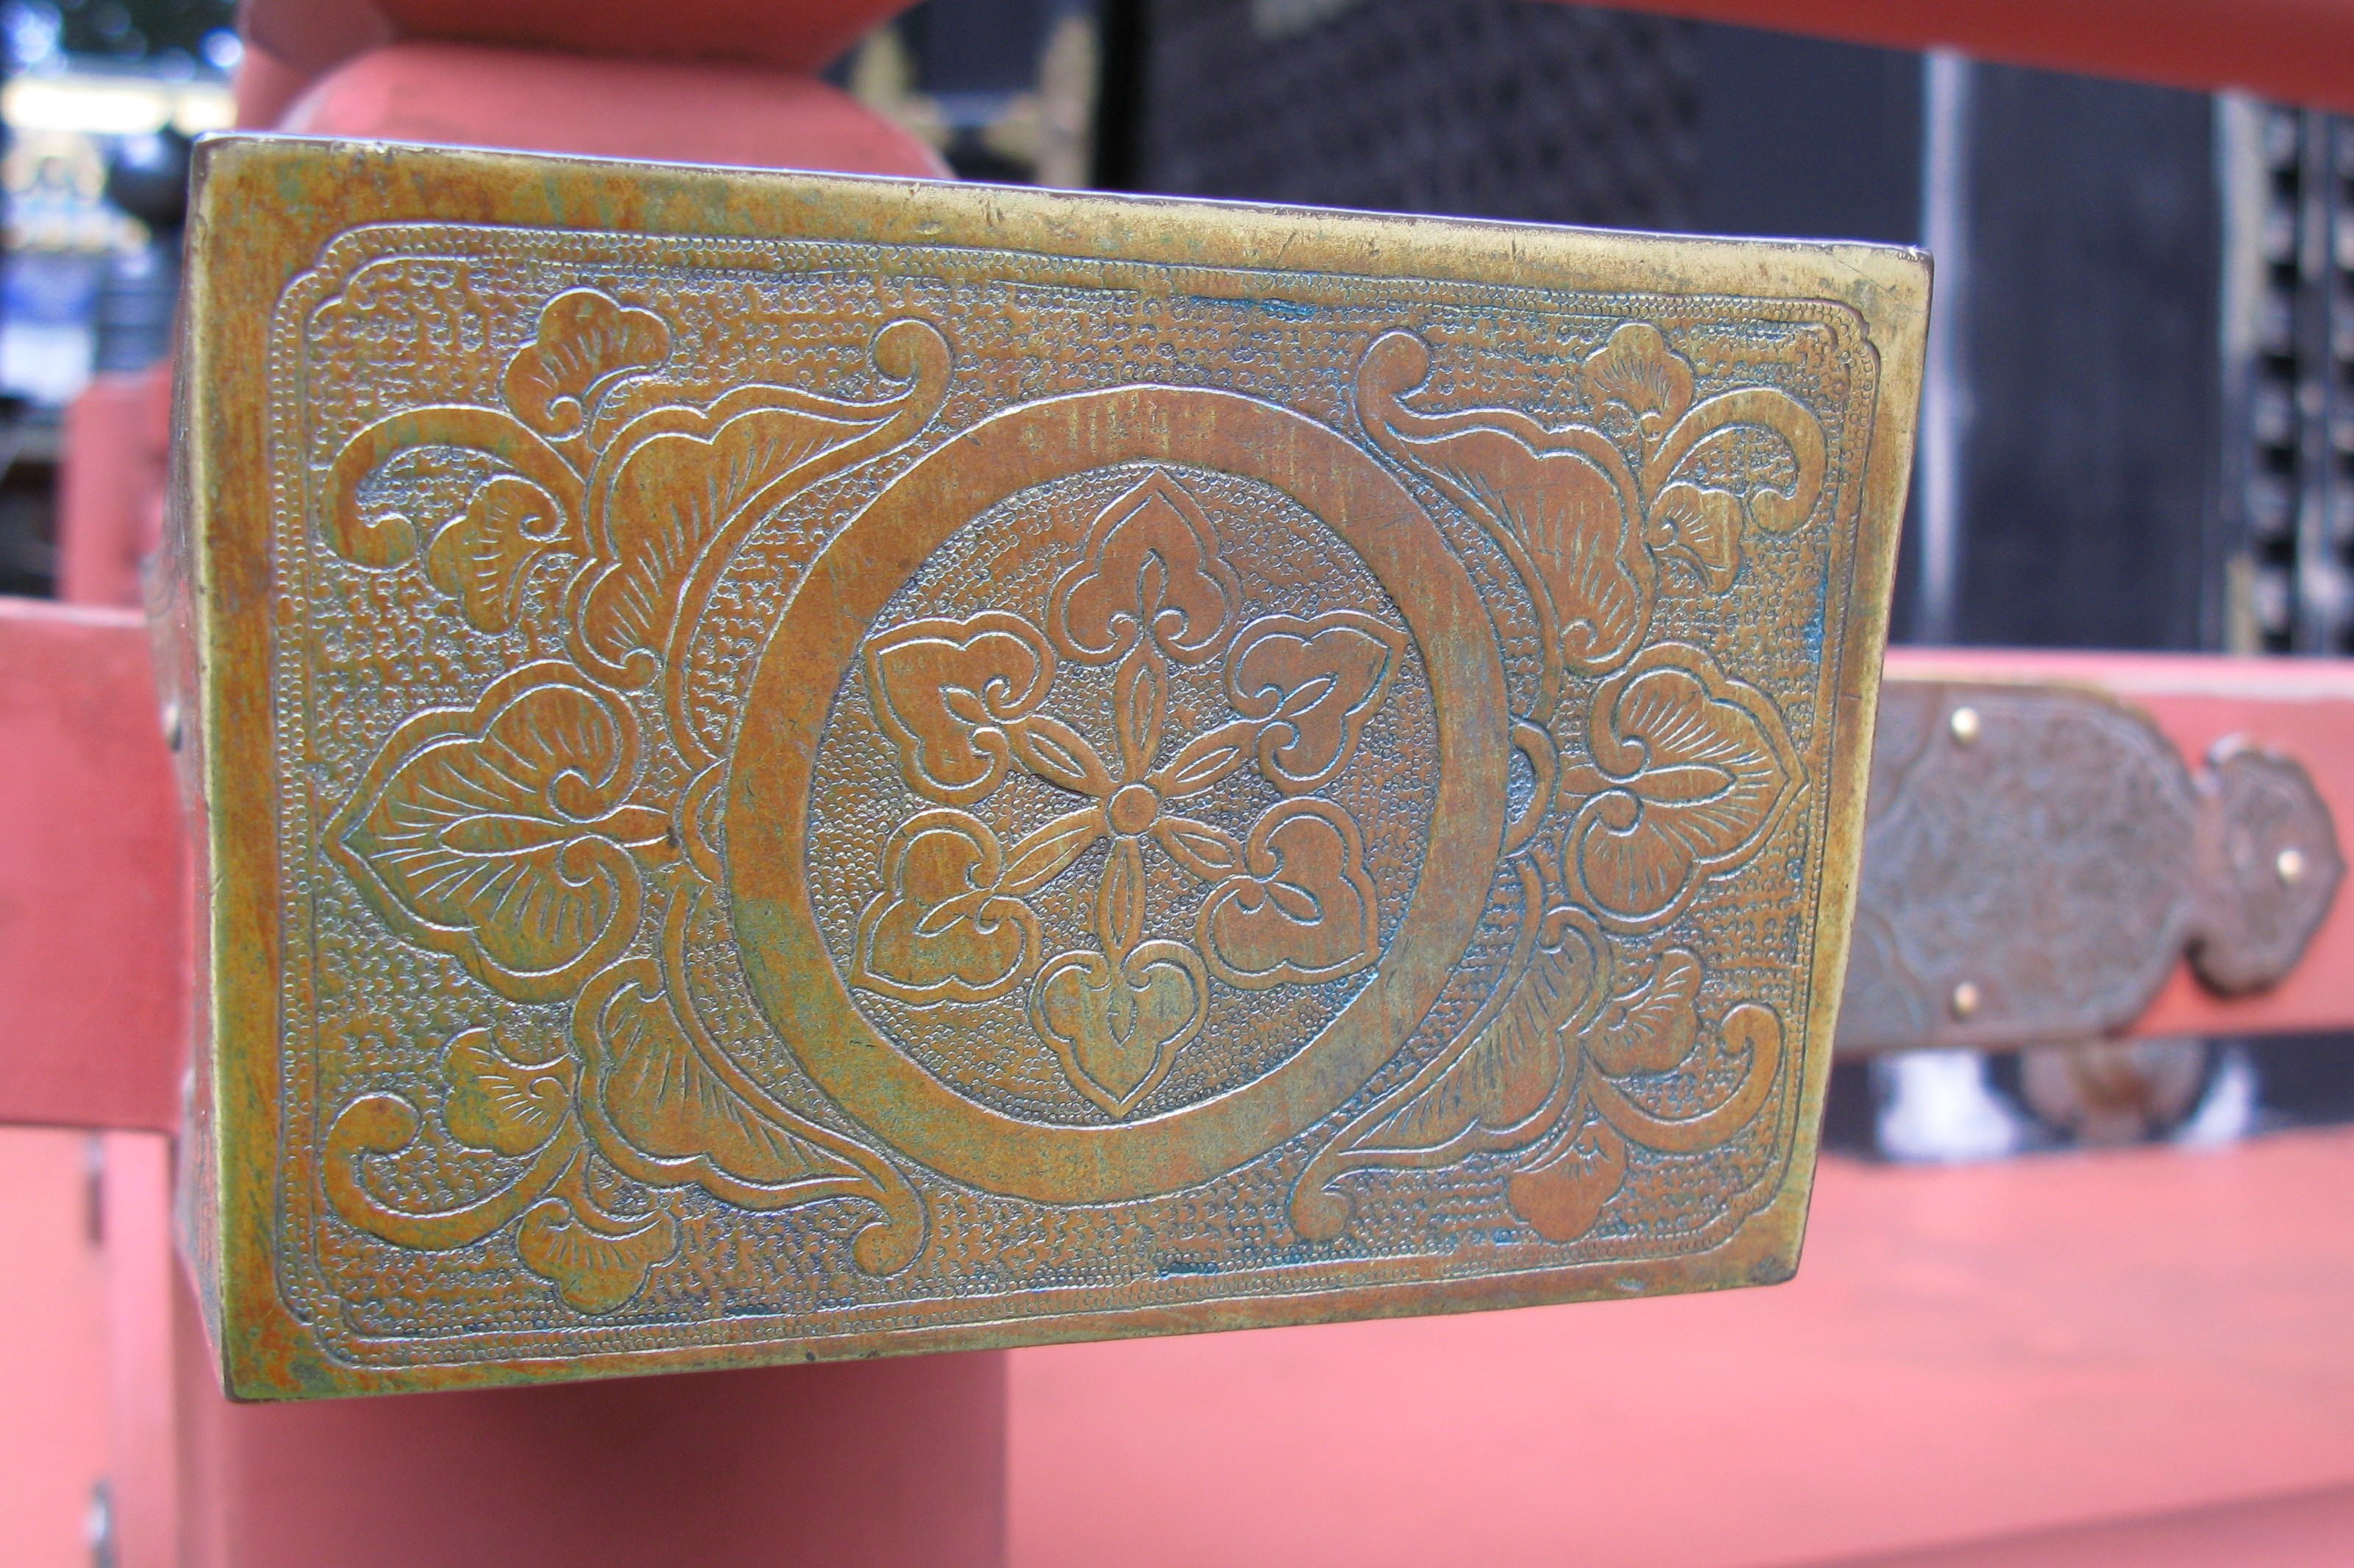
architecture, pattern, high, art, design, temple, shrine, nikko, hires, heritage, carving, hi, res, powershotg7, toushogu, canong7 world